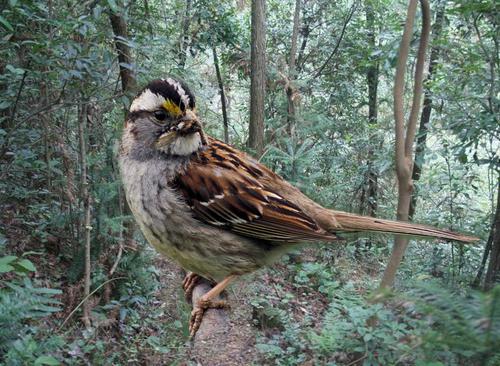
Bird species: White_throated_Sparrow
Bird type: landbird
Background: land